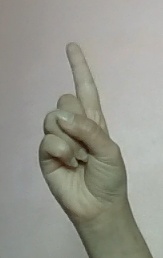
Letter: bb